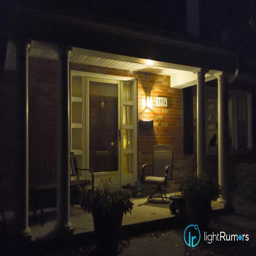
how does digital camera perform in low light ?